Ancil D. Brown

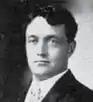

Ancil Delos Brown (September 19, 1873 – March 17, 1960) was an American college football player and coach. He served as the co-head football coach with Jason B. Parrish at Syracuse University in 1903 and as the head football coach at the University of Arkansas from 1904 to 1905, compiling a career head coaching record of 11–15.